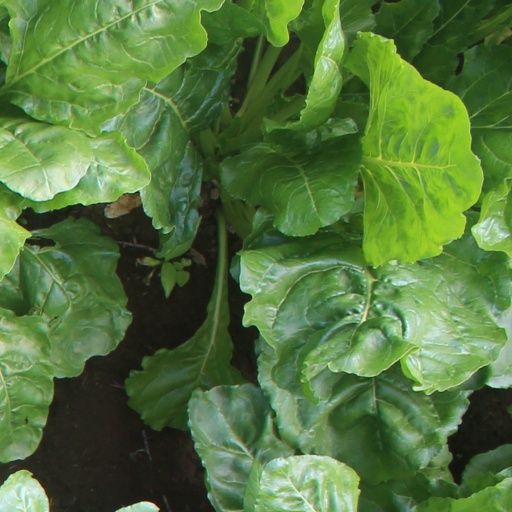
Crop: sugar beet